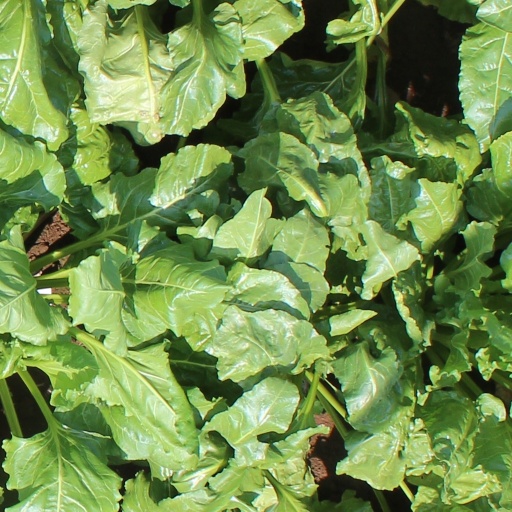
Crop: sugar beet